Bart van Oort

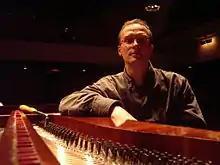

Van Oort was born in Utrecht. After completing his studies in modern piano in the Royal Conservatory of The Hague in 1983, he studied fortepiano there with Stanley Hoogland. In 1986 he won both first prize, jointly with Geoffrey Lancaster, and the special "Audience" prize at the Mozart Fortepiano Competition in Bruges, Belgium.